Culture of Cornwall

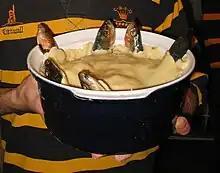
A blue ceramic dish containing a stargazy pie, with six fish poking out of a shortcrust pastry lid, looking skywards

Historically Cornwall has had close links with Brittany and this is reflected in the music. The Cornish and Breton languages were mutually intelligible until Tudor times and there were many Bretons living in Cornwall before the Prayer Book Rebellion. Myths, saints, dances and tunes are often shared with Brittany. It has been noted that The Kroaz Du (Black Cross) flag used in medieval Brittany is the exact inverse of the Cornish flag, whether there is a reason for this is unknown. Breton flags are popular in Cornwall and are often seen alongside the Cornish flag on car bumpers and at musical events. This link continues today with Cornish-Breton festivals such as 'AberFest' in Falmouth (Aberfal) and the twinning of Cornish and Breton towns.